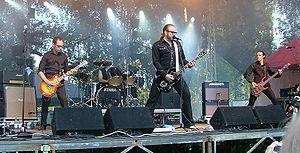
Viikate est un groupe de heavy metal finlandais, originaire de Kouvola. Il est connu pour son lyrisme mélancolique, tirant son inspiration des films finlandais, notamment. Le groupe est formé par Kaarle et Simeoni Viikate qui en sont restés les seuls membres jusqu'en 2001, date à laquelle Arvo et Ervo ont rejoint le groupe. Les chansons les plus connues de Viikate sont Ei ole ketään kelle soittaa, Leimu, et Pohjoista Viljaa. Ils chantent exclusivement en finnois.